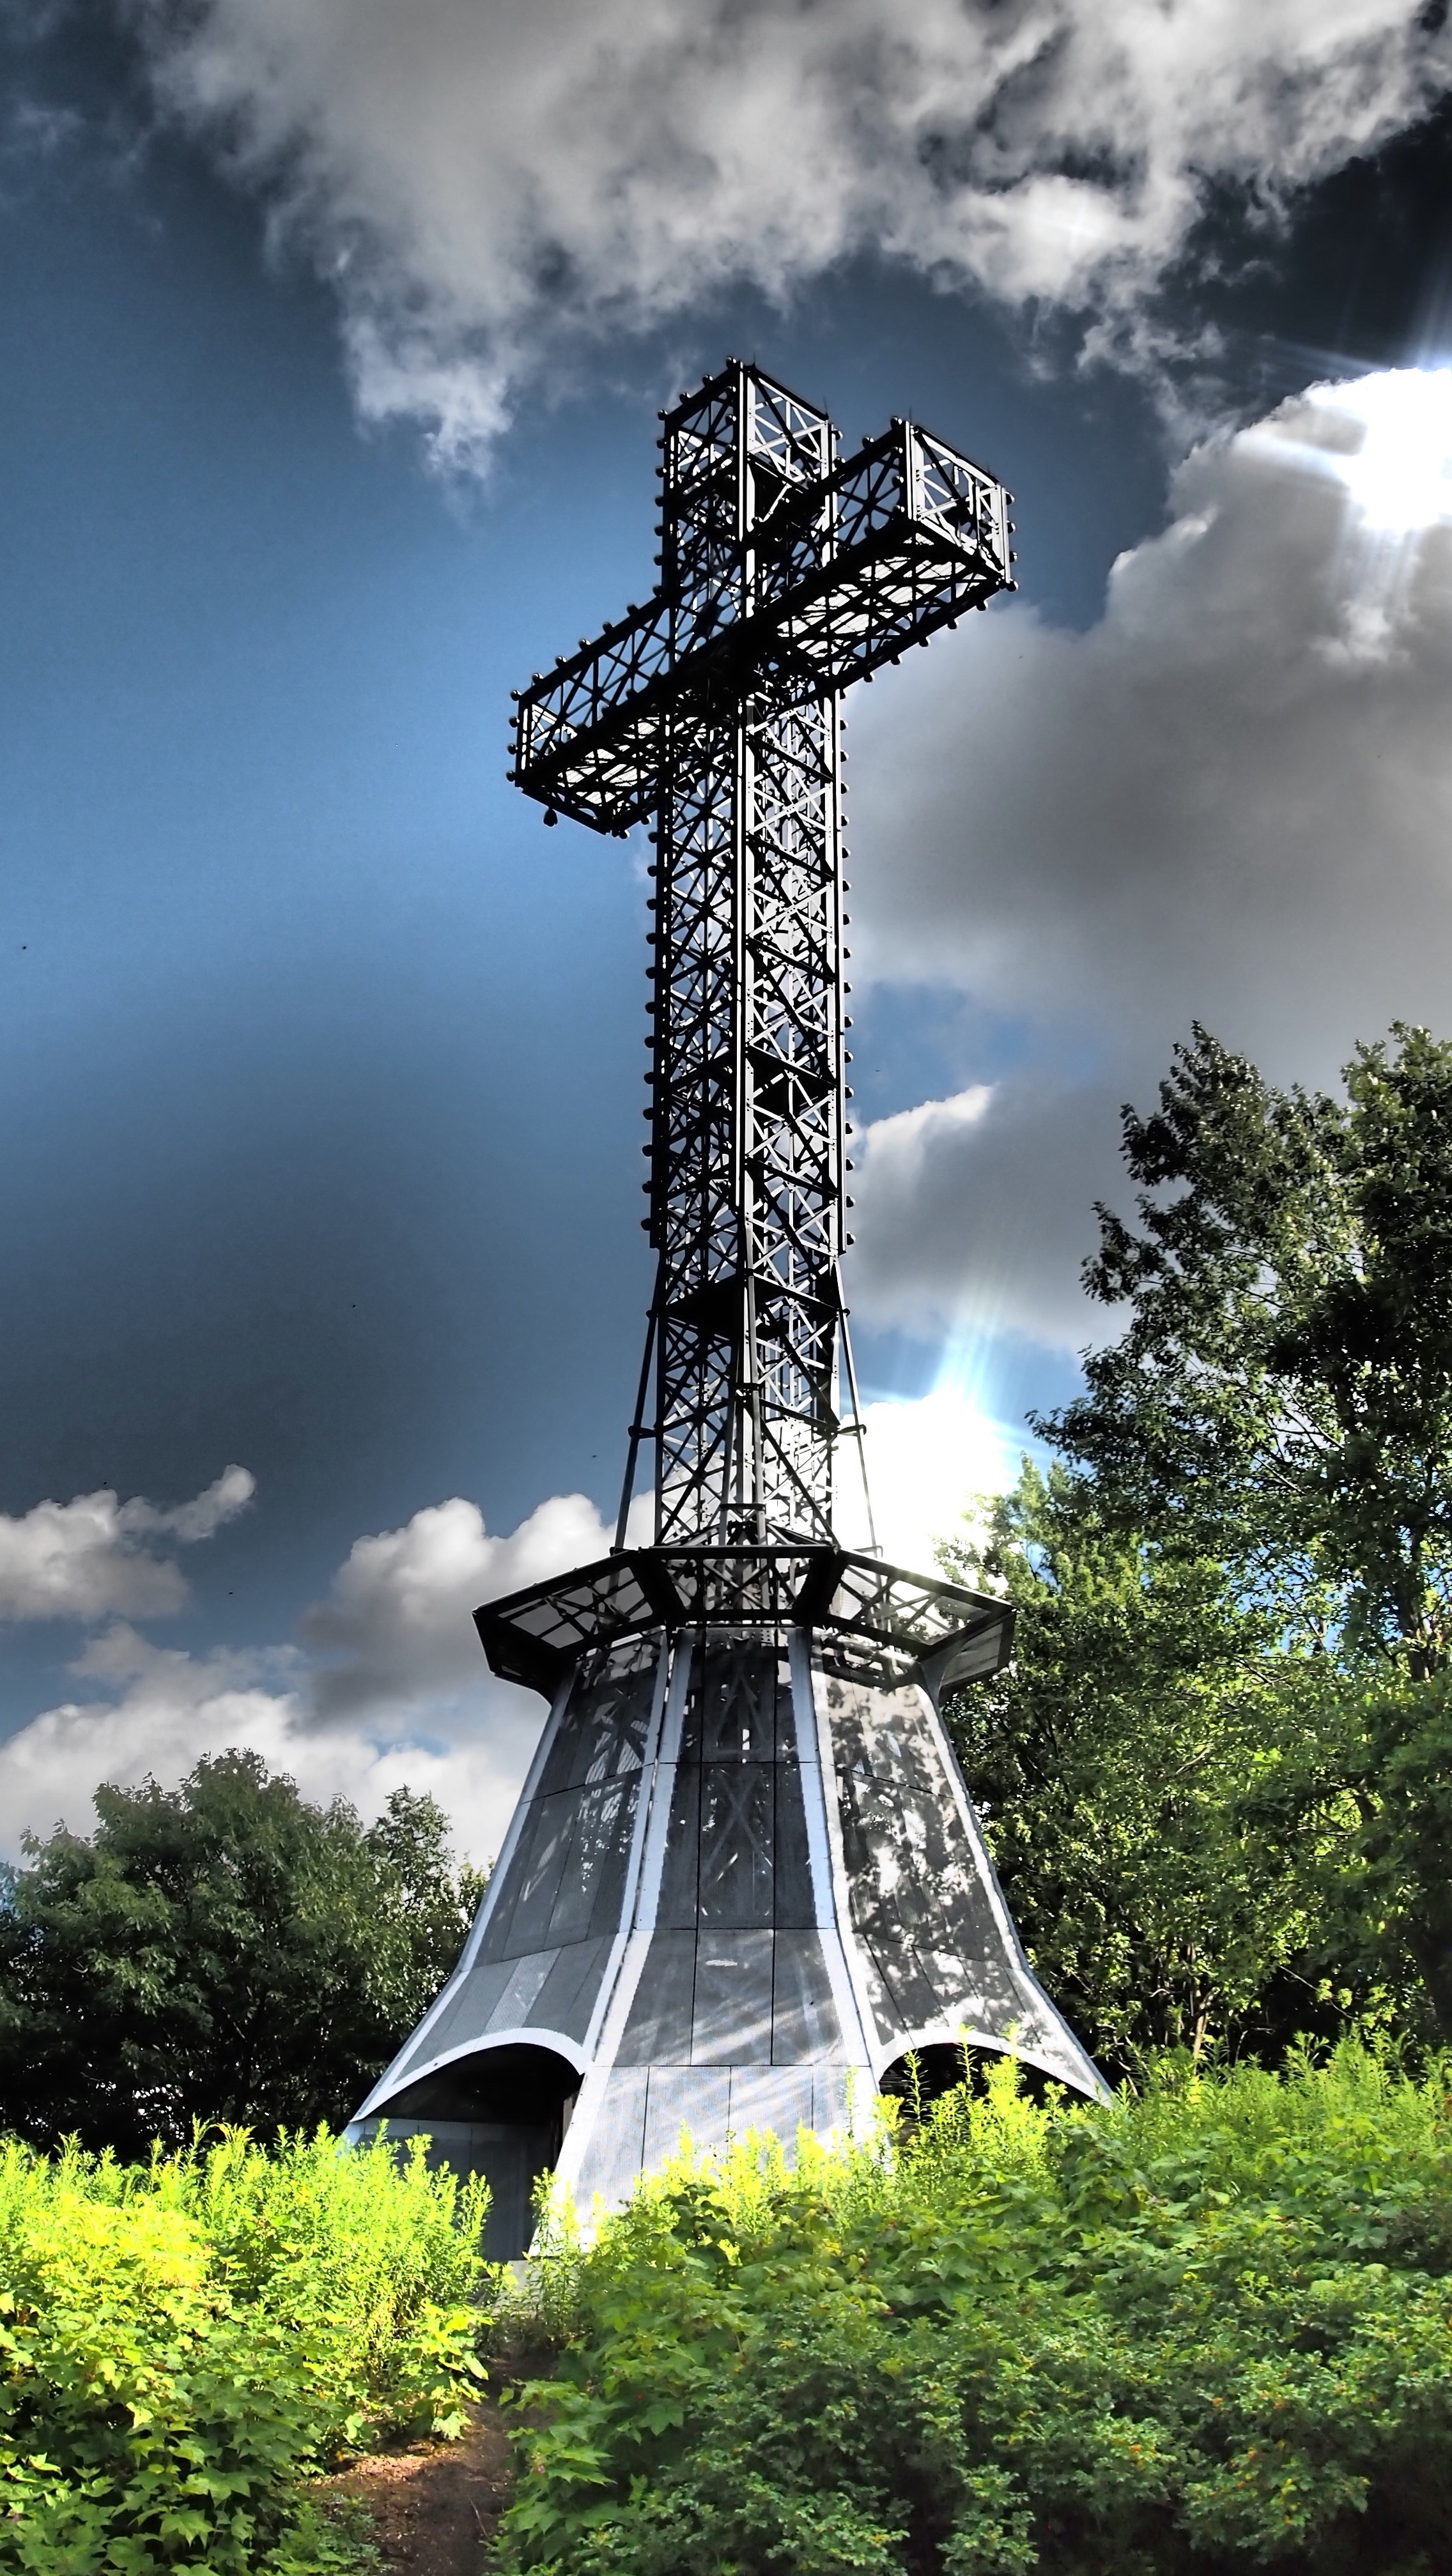
tree, cloud, structure, sky, city, monument, tower, landmark, canada, montreal, observation tower